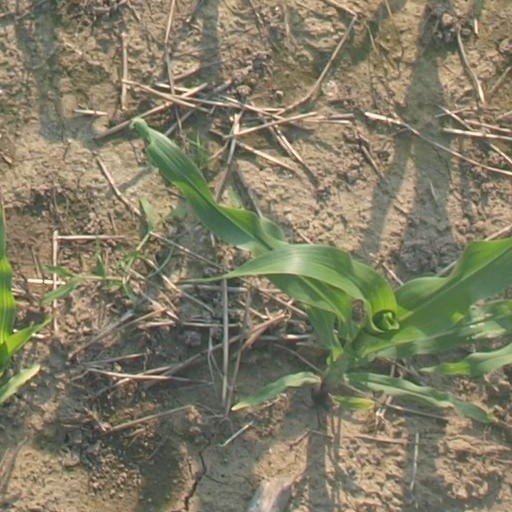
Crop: maize; corn